Wildlife of Brunei

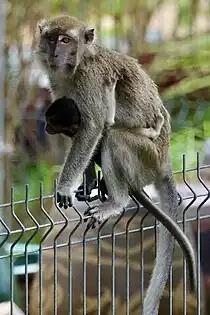
Crab-eating macaque

A wide variety of wildlife can be found in Brunei's forests, including 500 species of marine fish and invertebrates, 622 species of birds, 121 species of mammals, 182 species of amphibians and reptiles, and some native species like the "Nycticebus borneanus", "Bronchocela cristatella", Bornean sun bear, and Pelobatrachus nasutus. Proboscis monkeys and ground squirrels are endemic to Brunei. The nation is home to two species of crocodiles: the false gharial and the estuary crocodile. The varied range of freshwater crocodiles are found in Brunei's small torrential streams, estuaries with highly acidic environments, and alkaline waters.